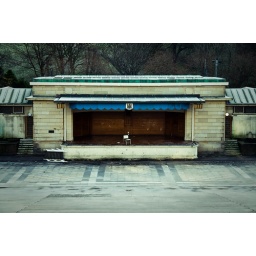
Best seat in the house